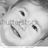
Emotion: happy